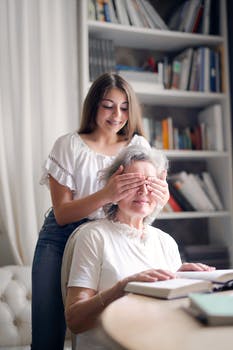
Label: No Watermark